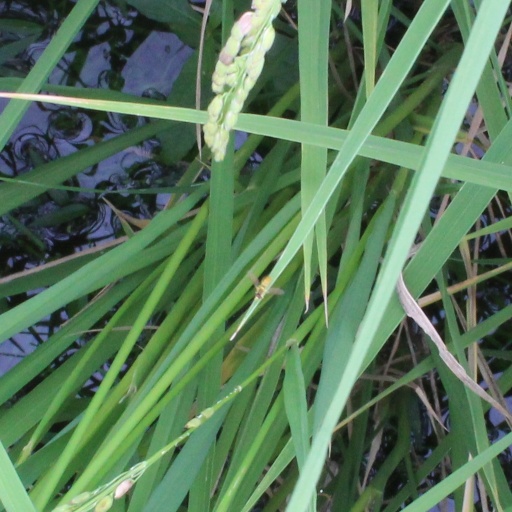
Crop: rice